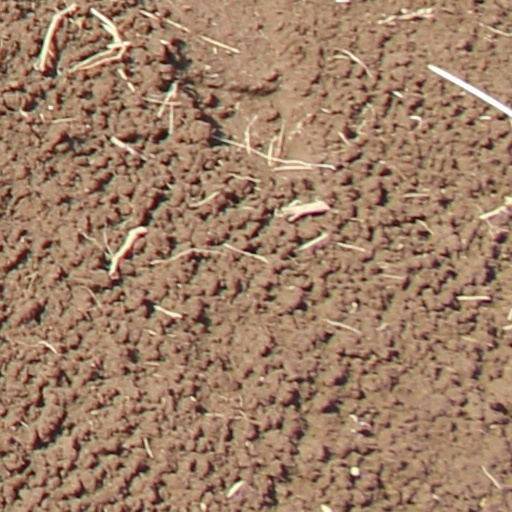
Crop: wheat